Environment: real
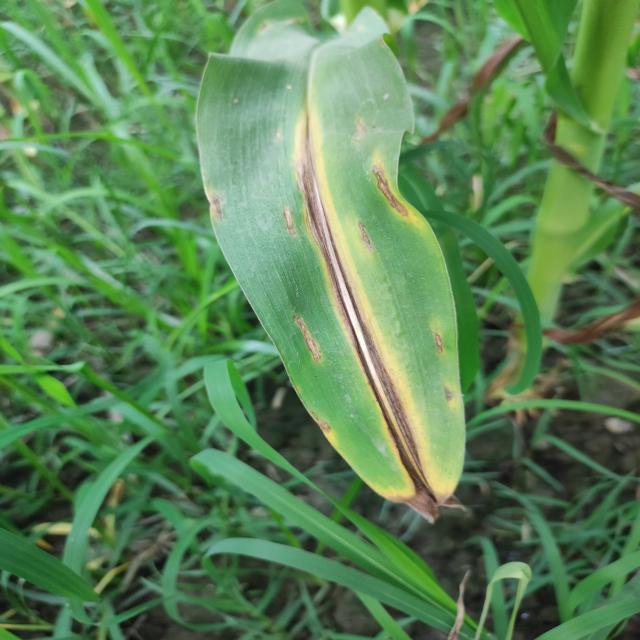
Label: nitrogen_deficiency